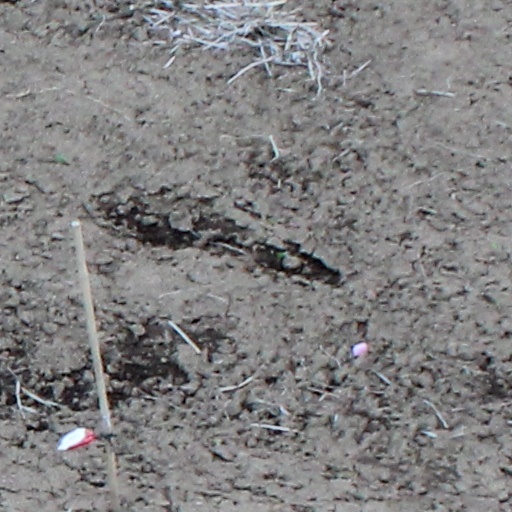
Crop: wheat